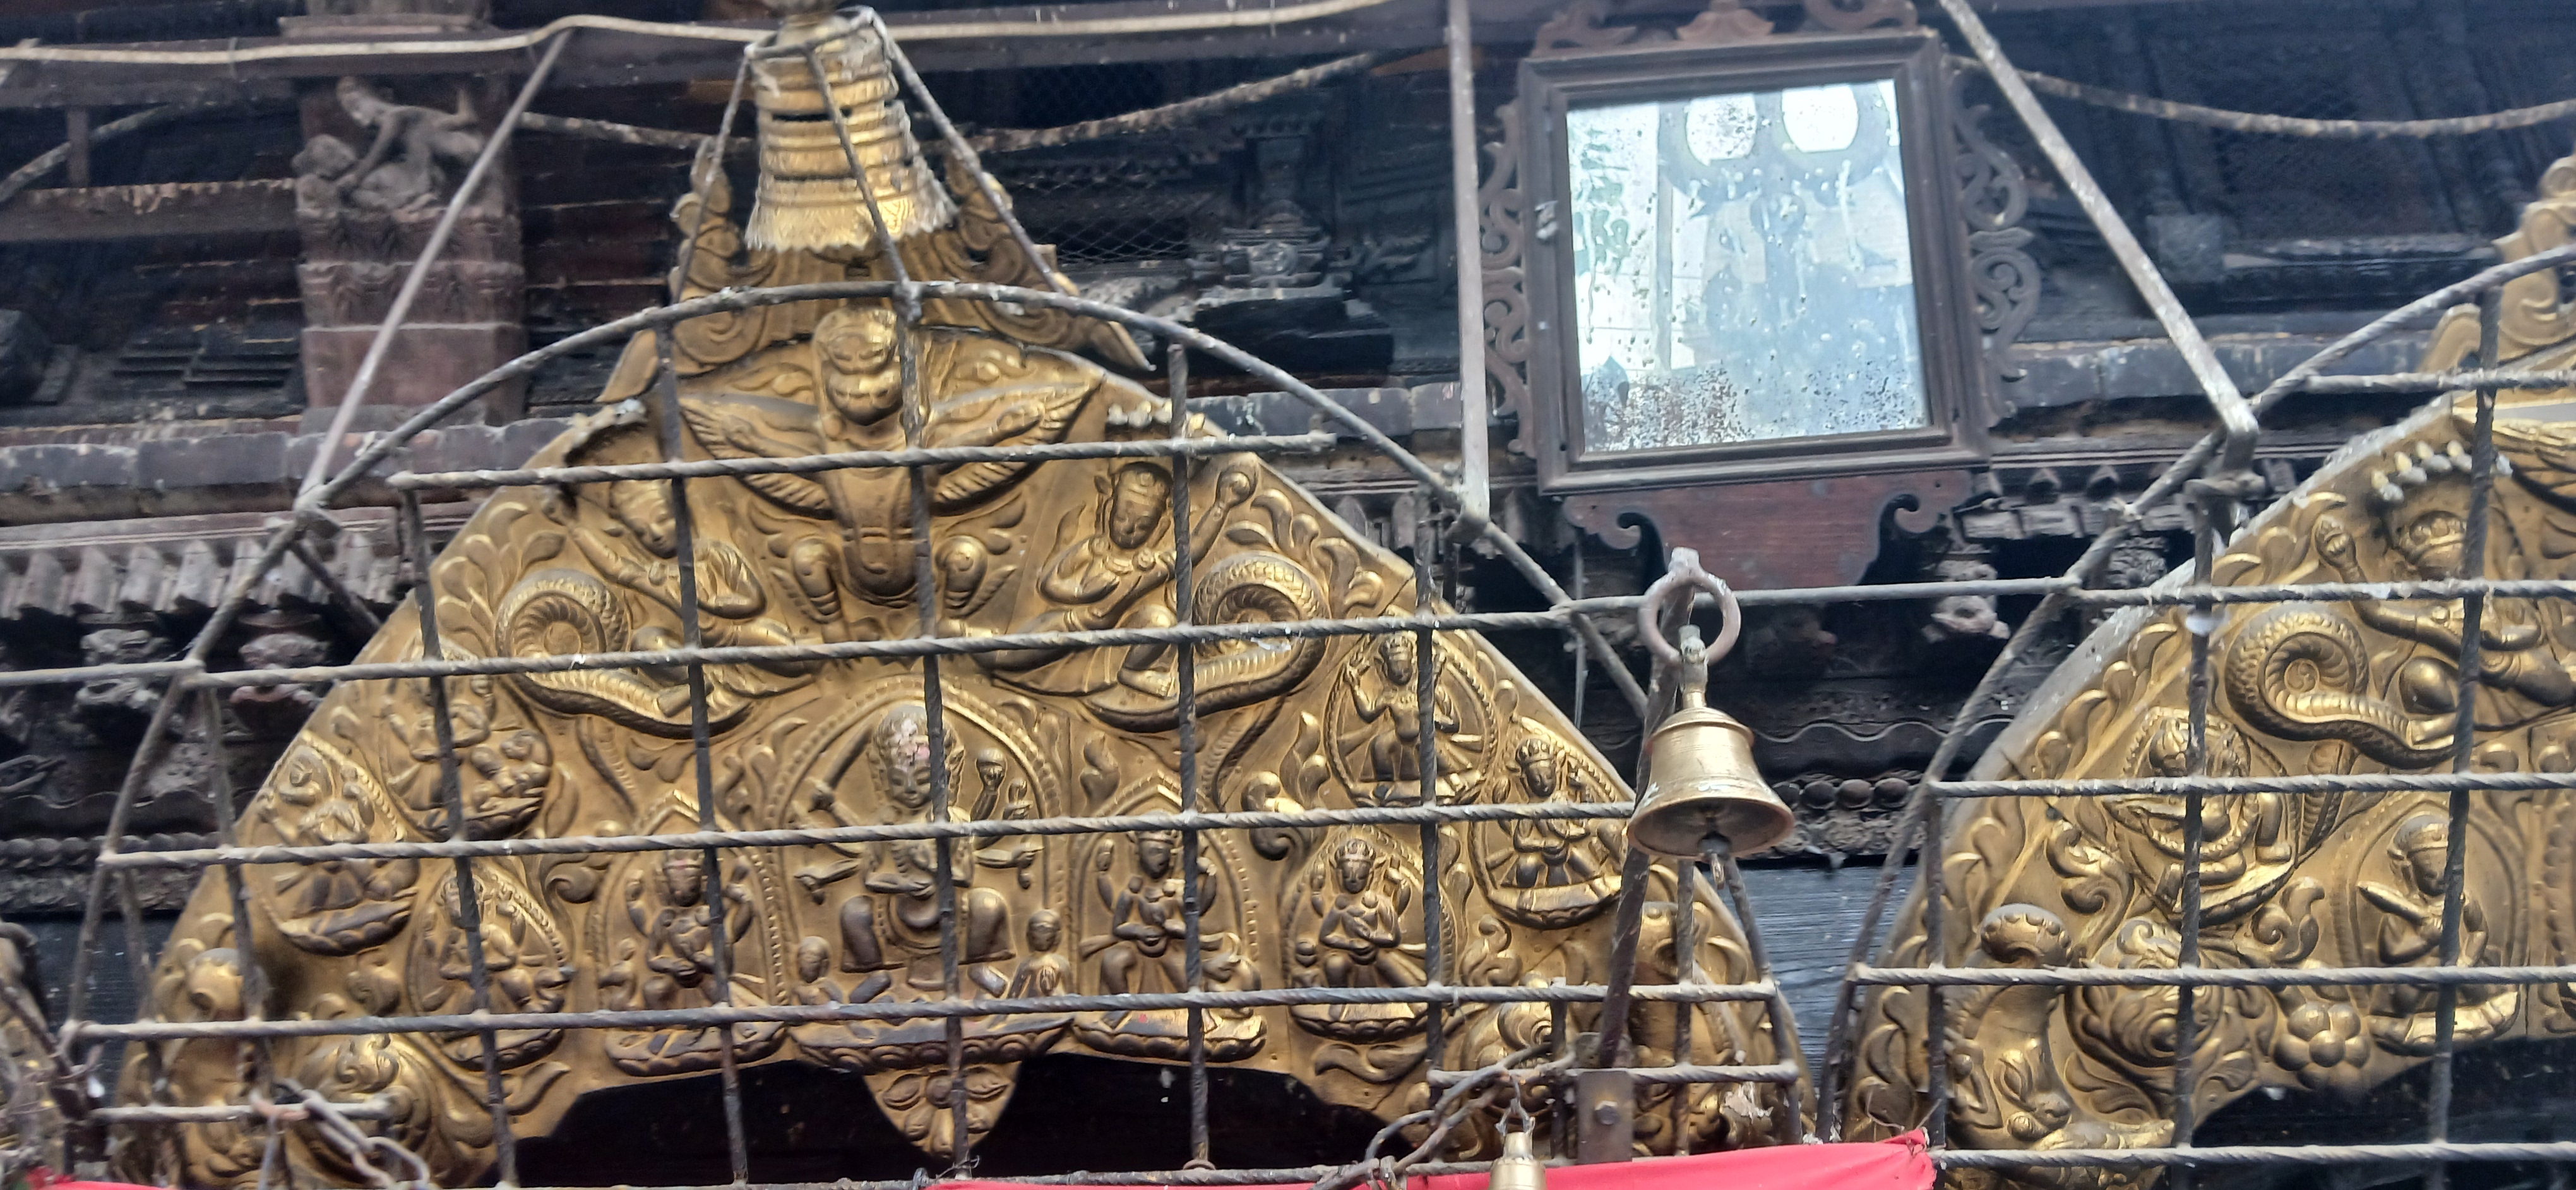
Heritage site: Chamundra_Mai